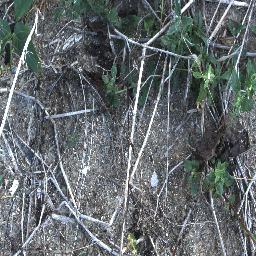
Label: negative